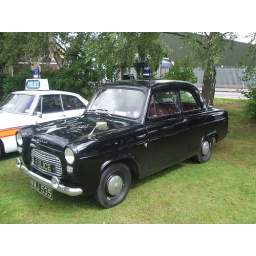
This car has starred in TV show Heartbeat.